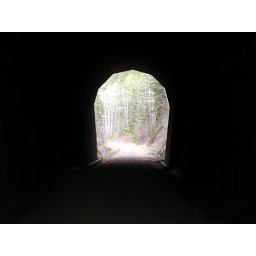
view from the inside - bike bridge in the Black Hills